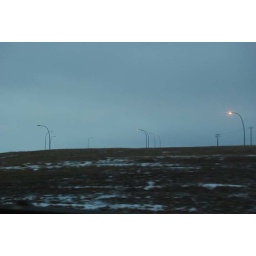
some lamp posts over the hill